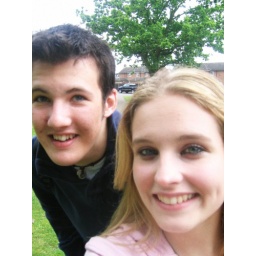
A boy and a girl fall in love over and over again 06